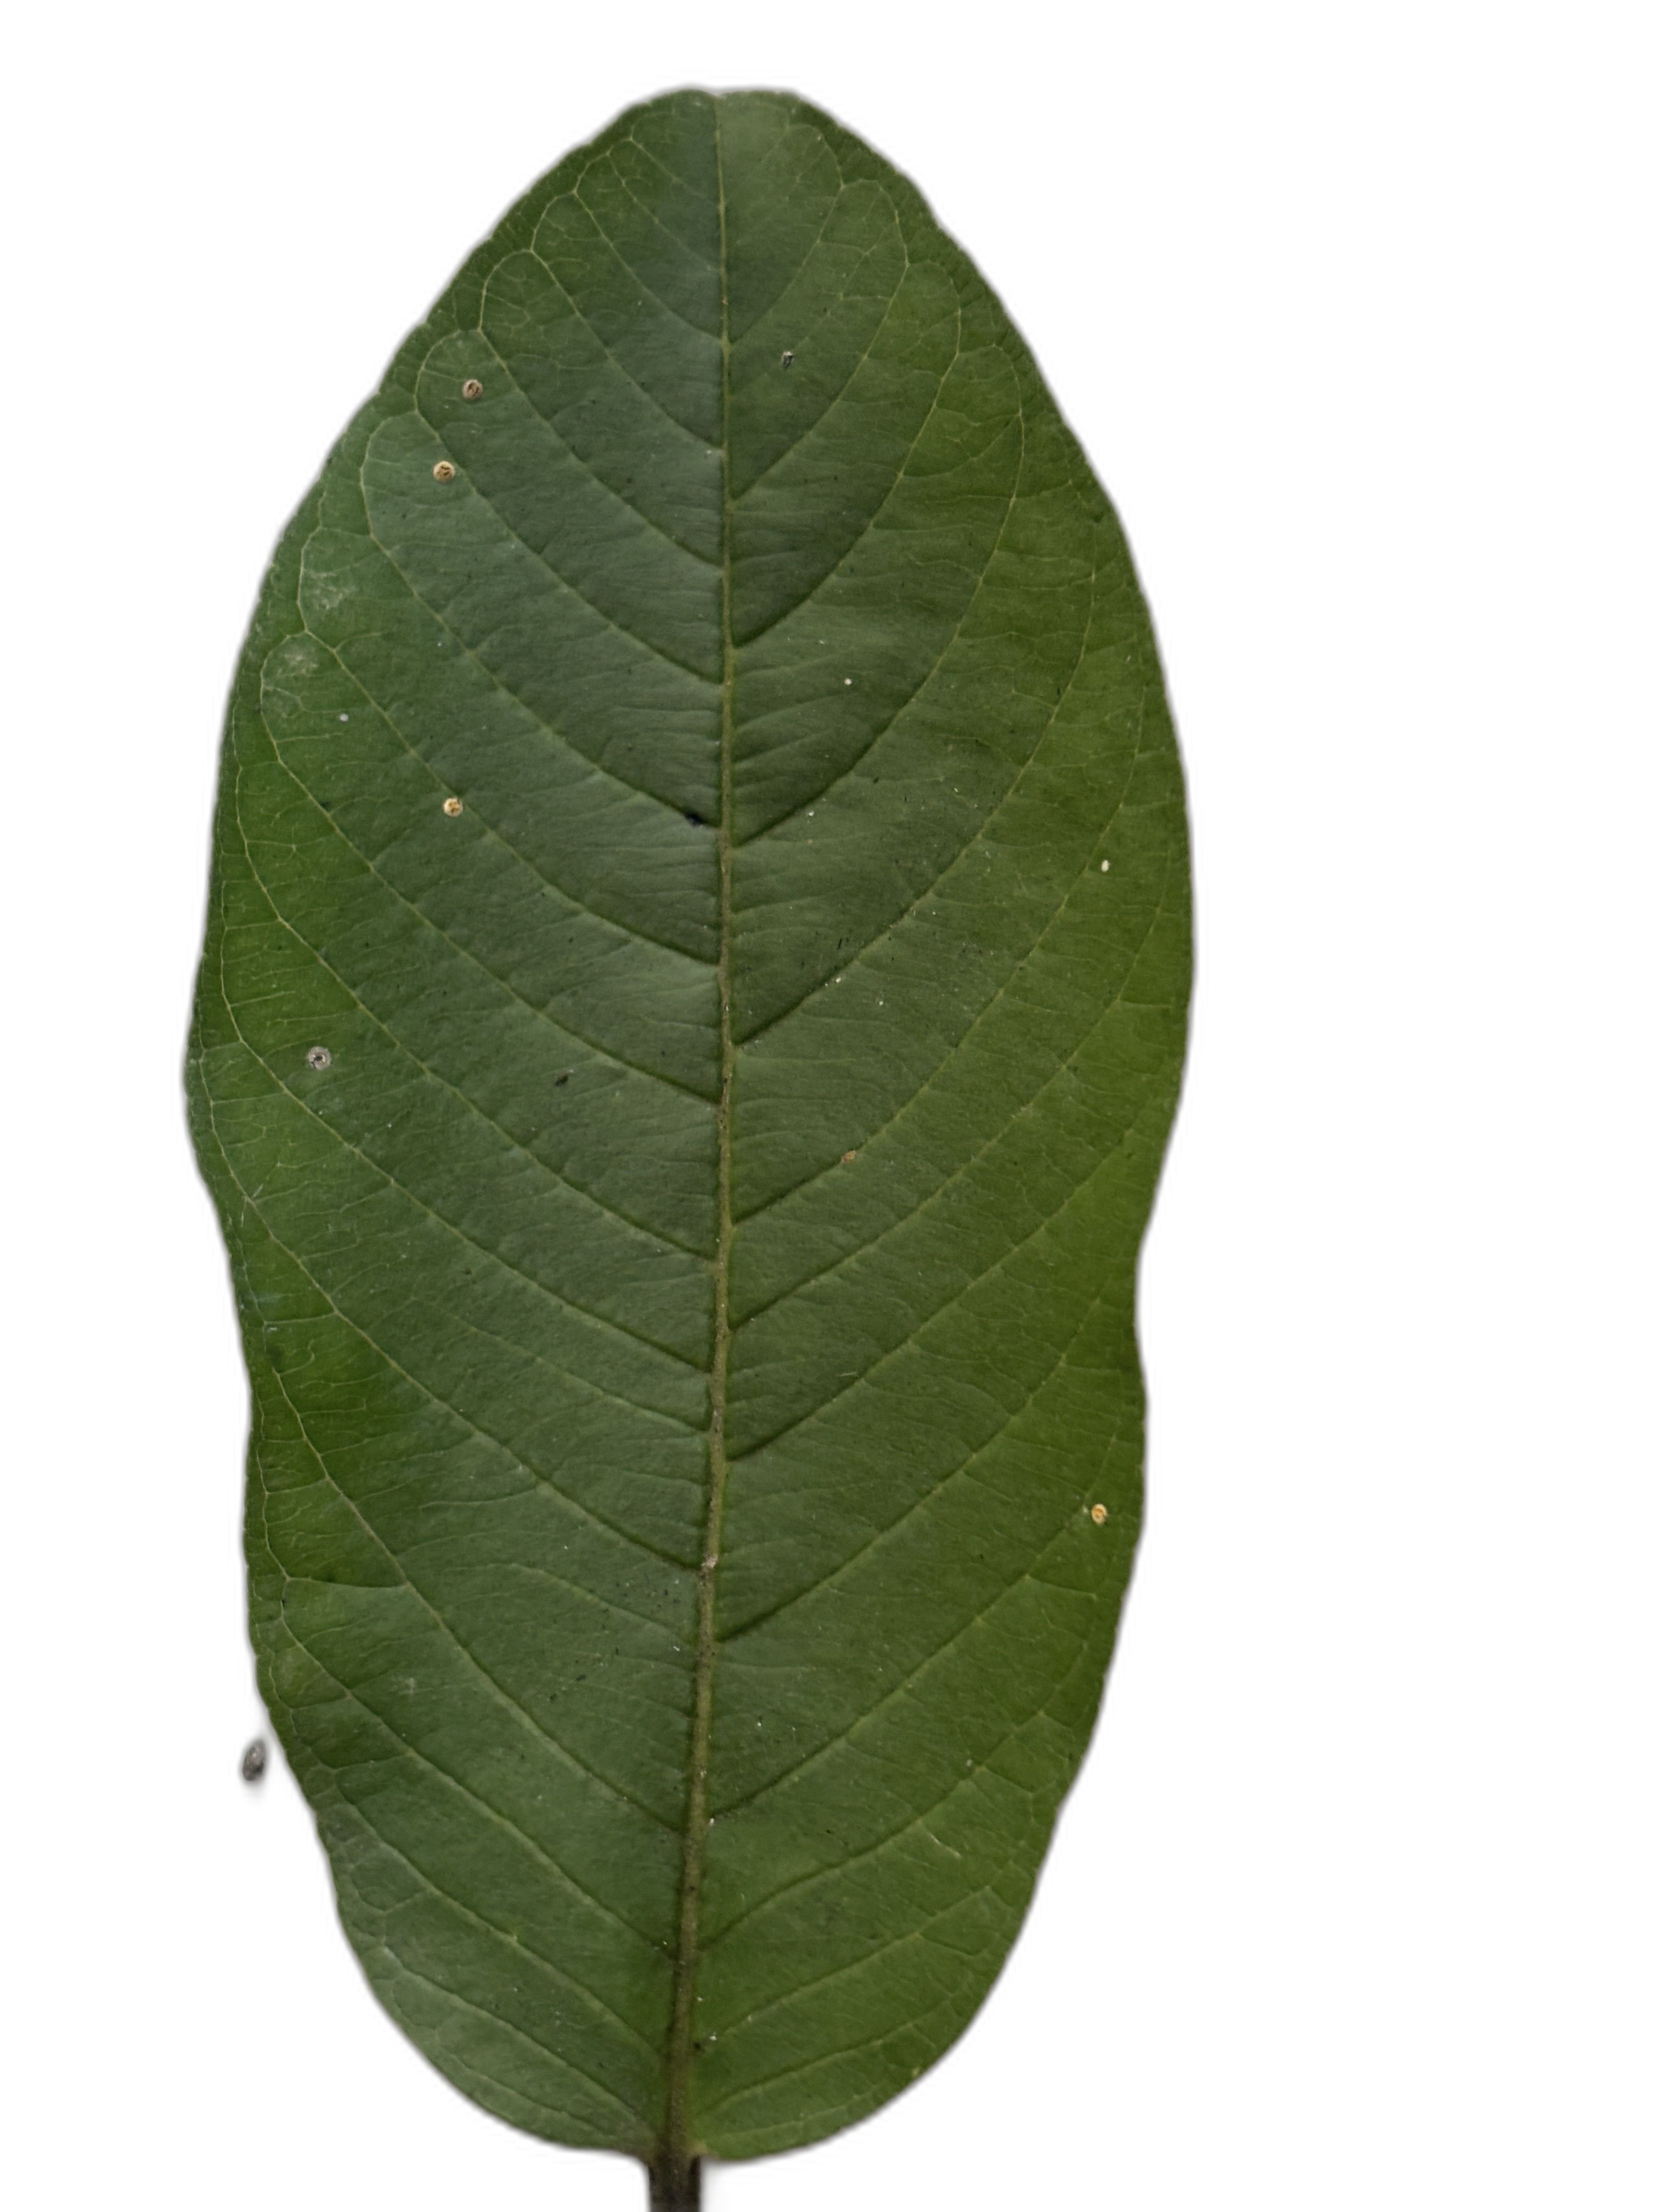
Plant part: leaf
Disease: Healthy